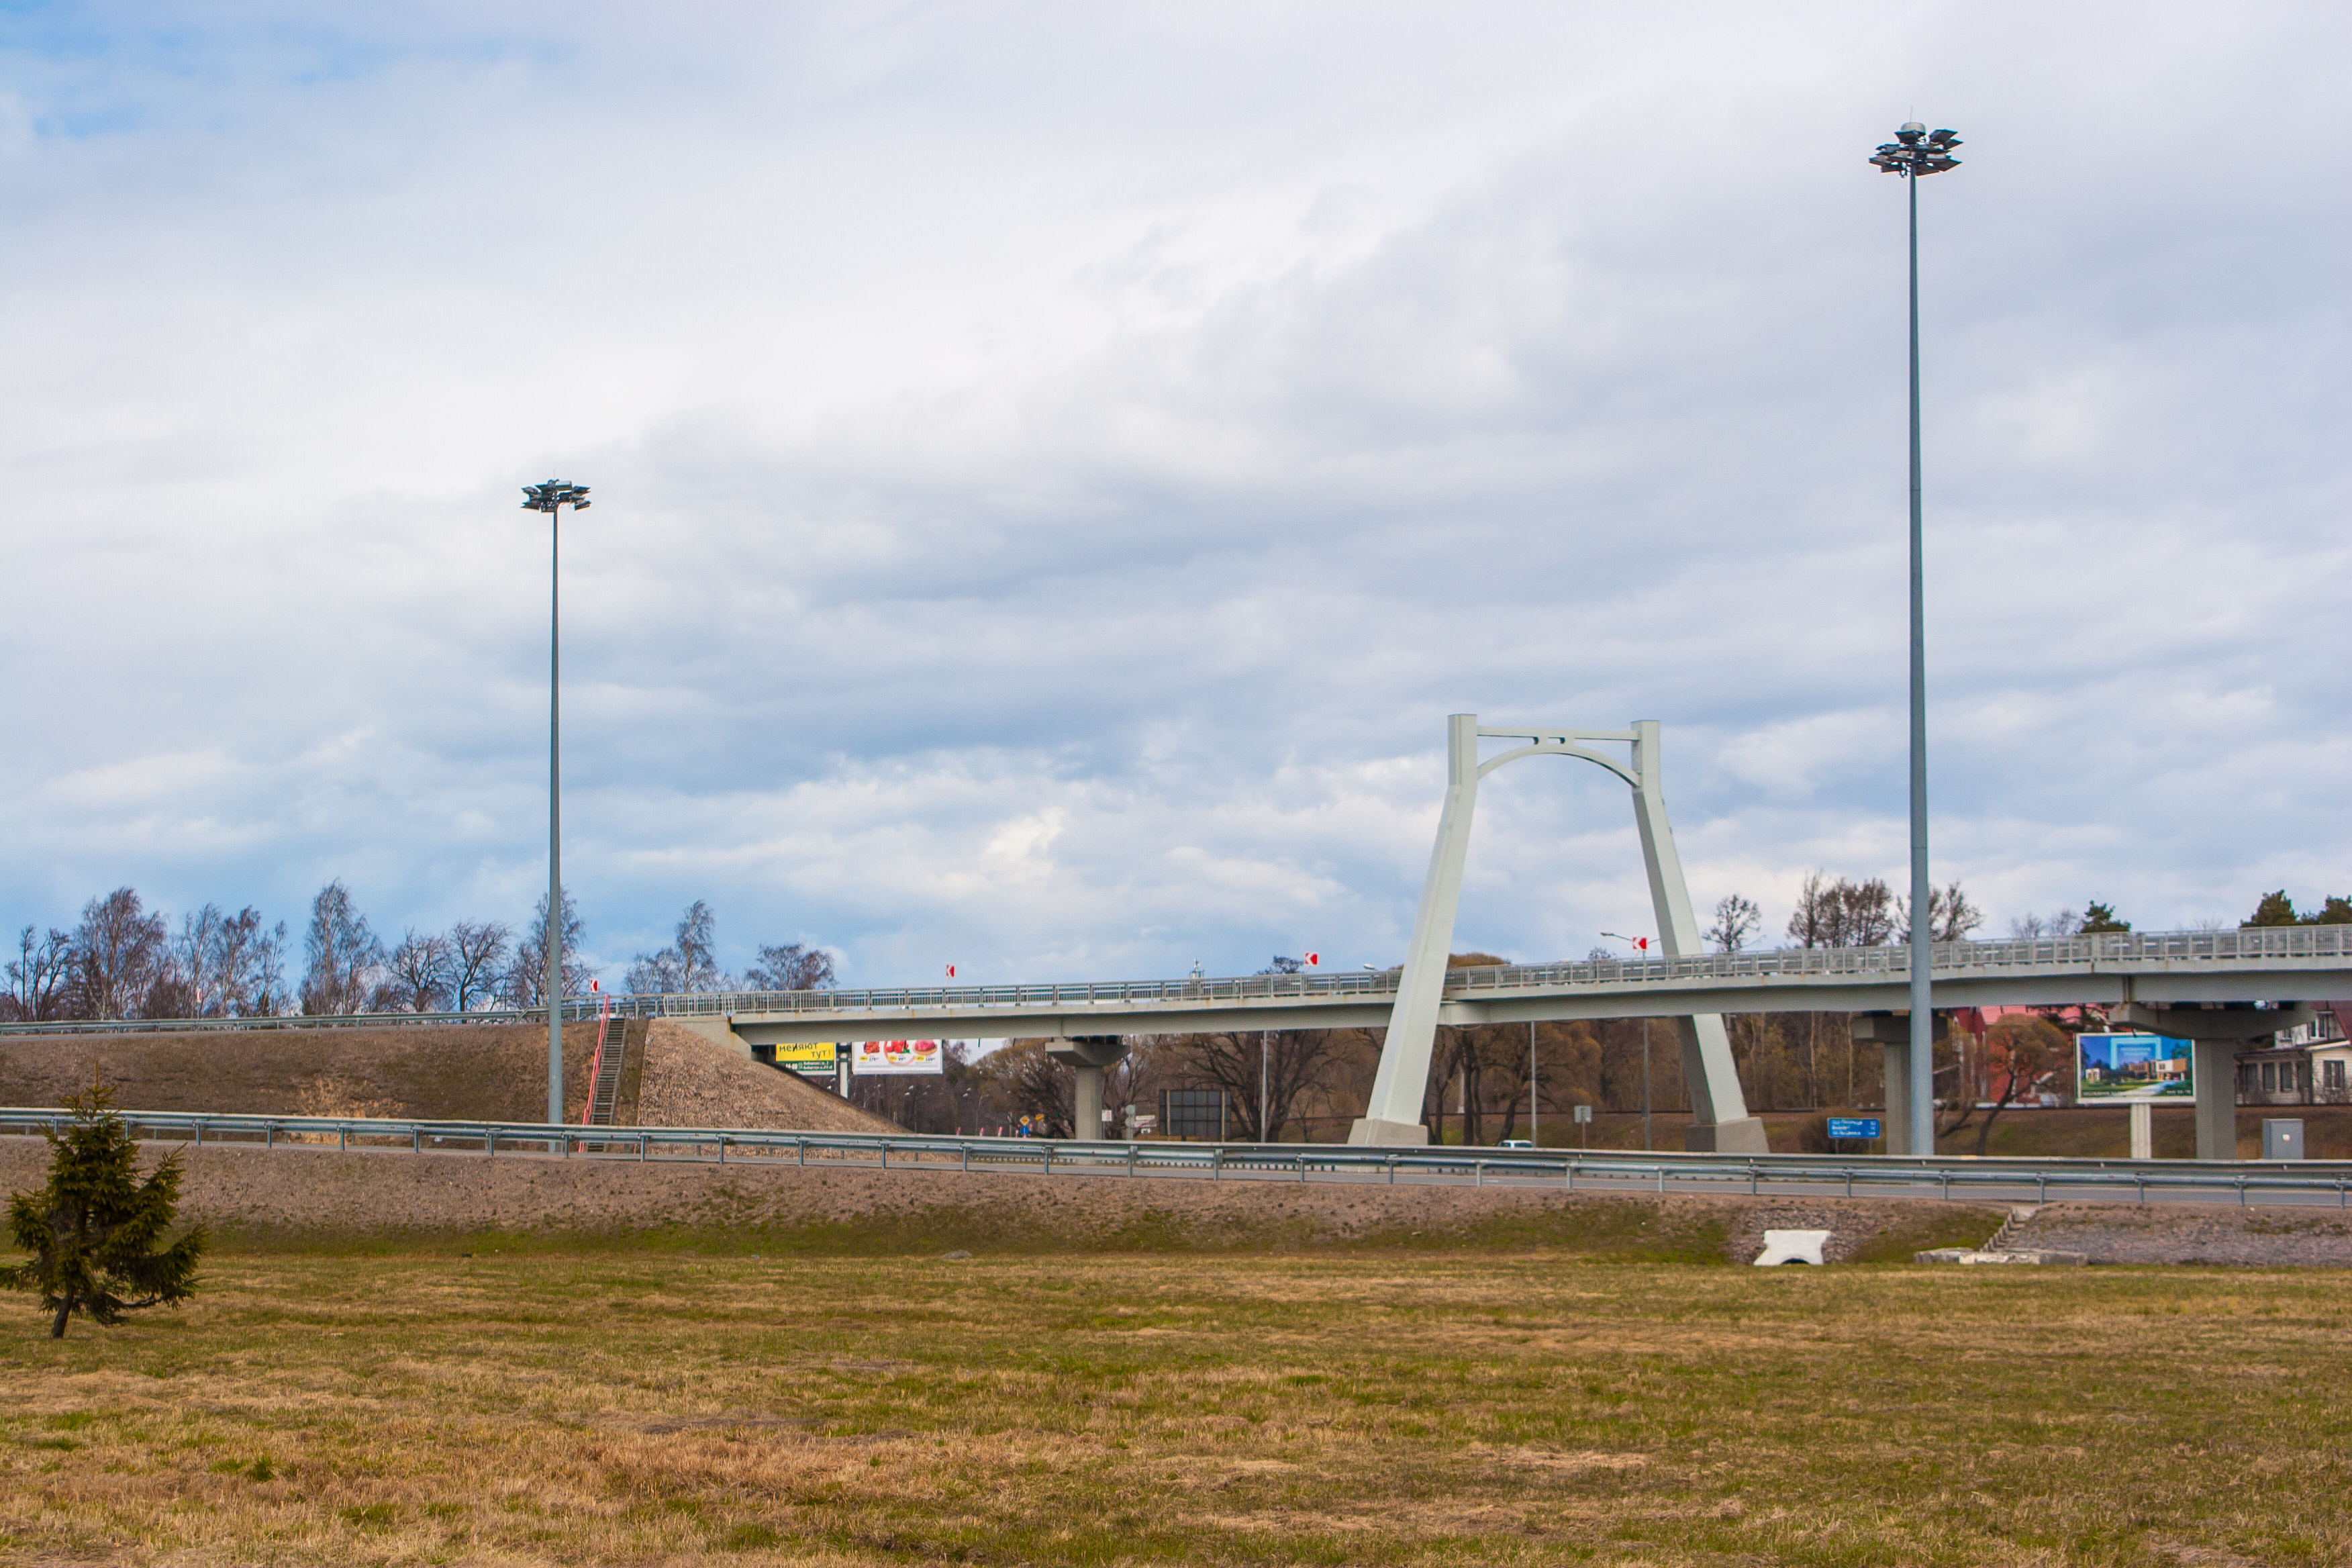
images, cloud, sky, aircraft, plant, airplane, street light, building, runway, aerospace manufacturer, airliner, aviation, pole, air travel, road, vehicle, wind, tree, grassland, monoplane, bridge, airline, grass, aerospace engineering, city, landscape, public utility, cumulus, general aviation, electricity, soil, flap, flight, wing, airport apron, light aircraft, airport, prairie, horizon, narrow body aircraft